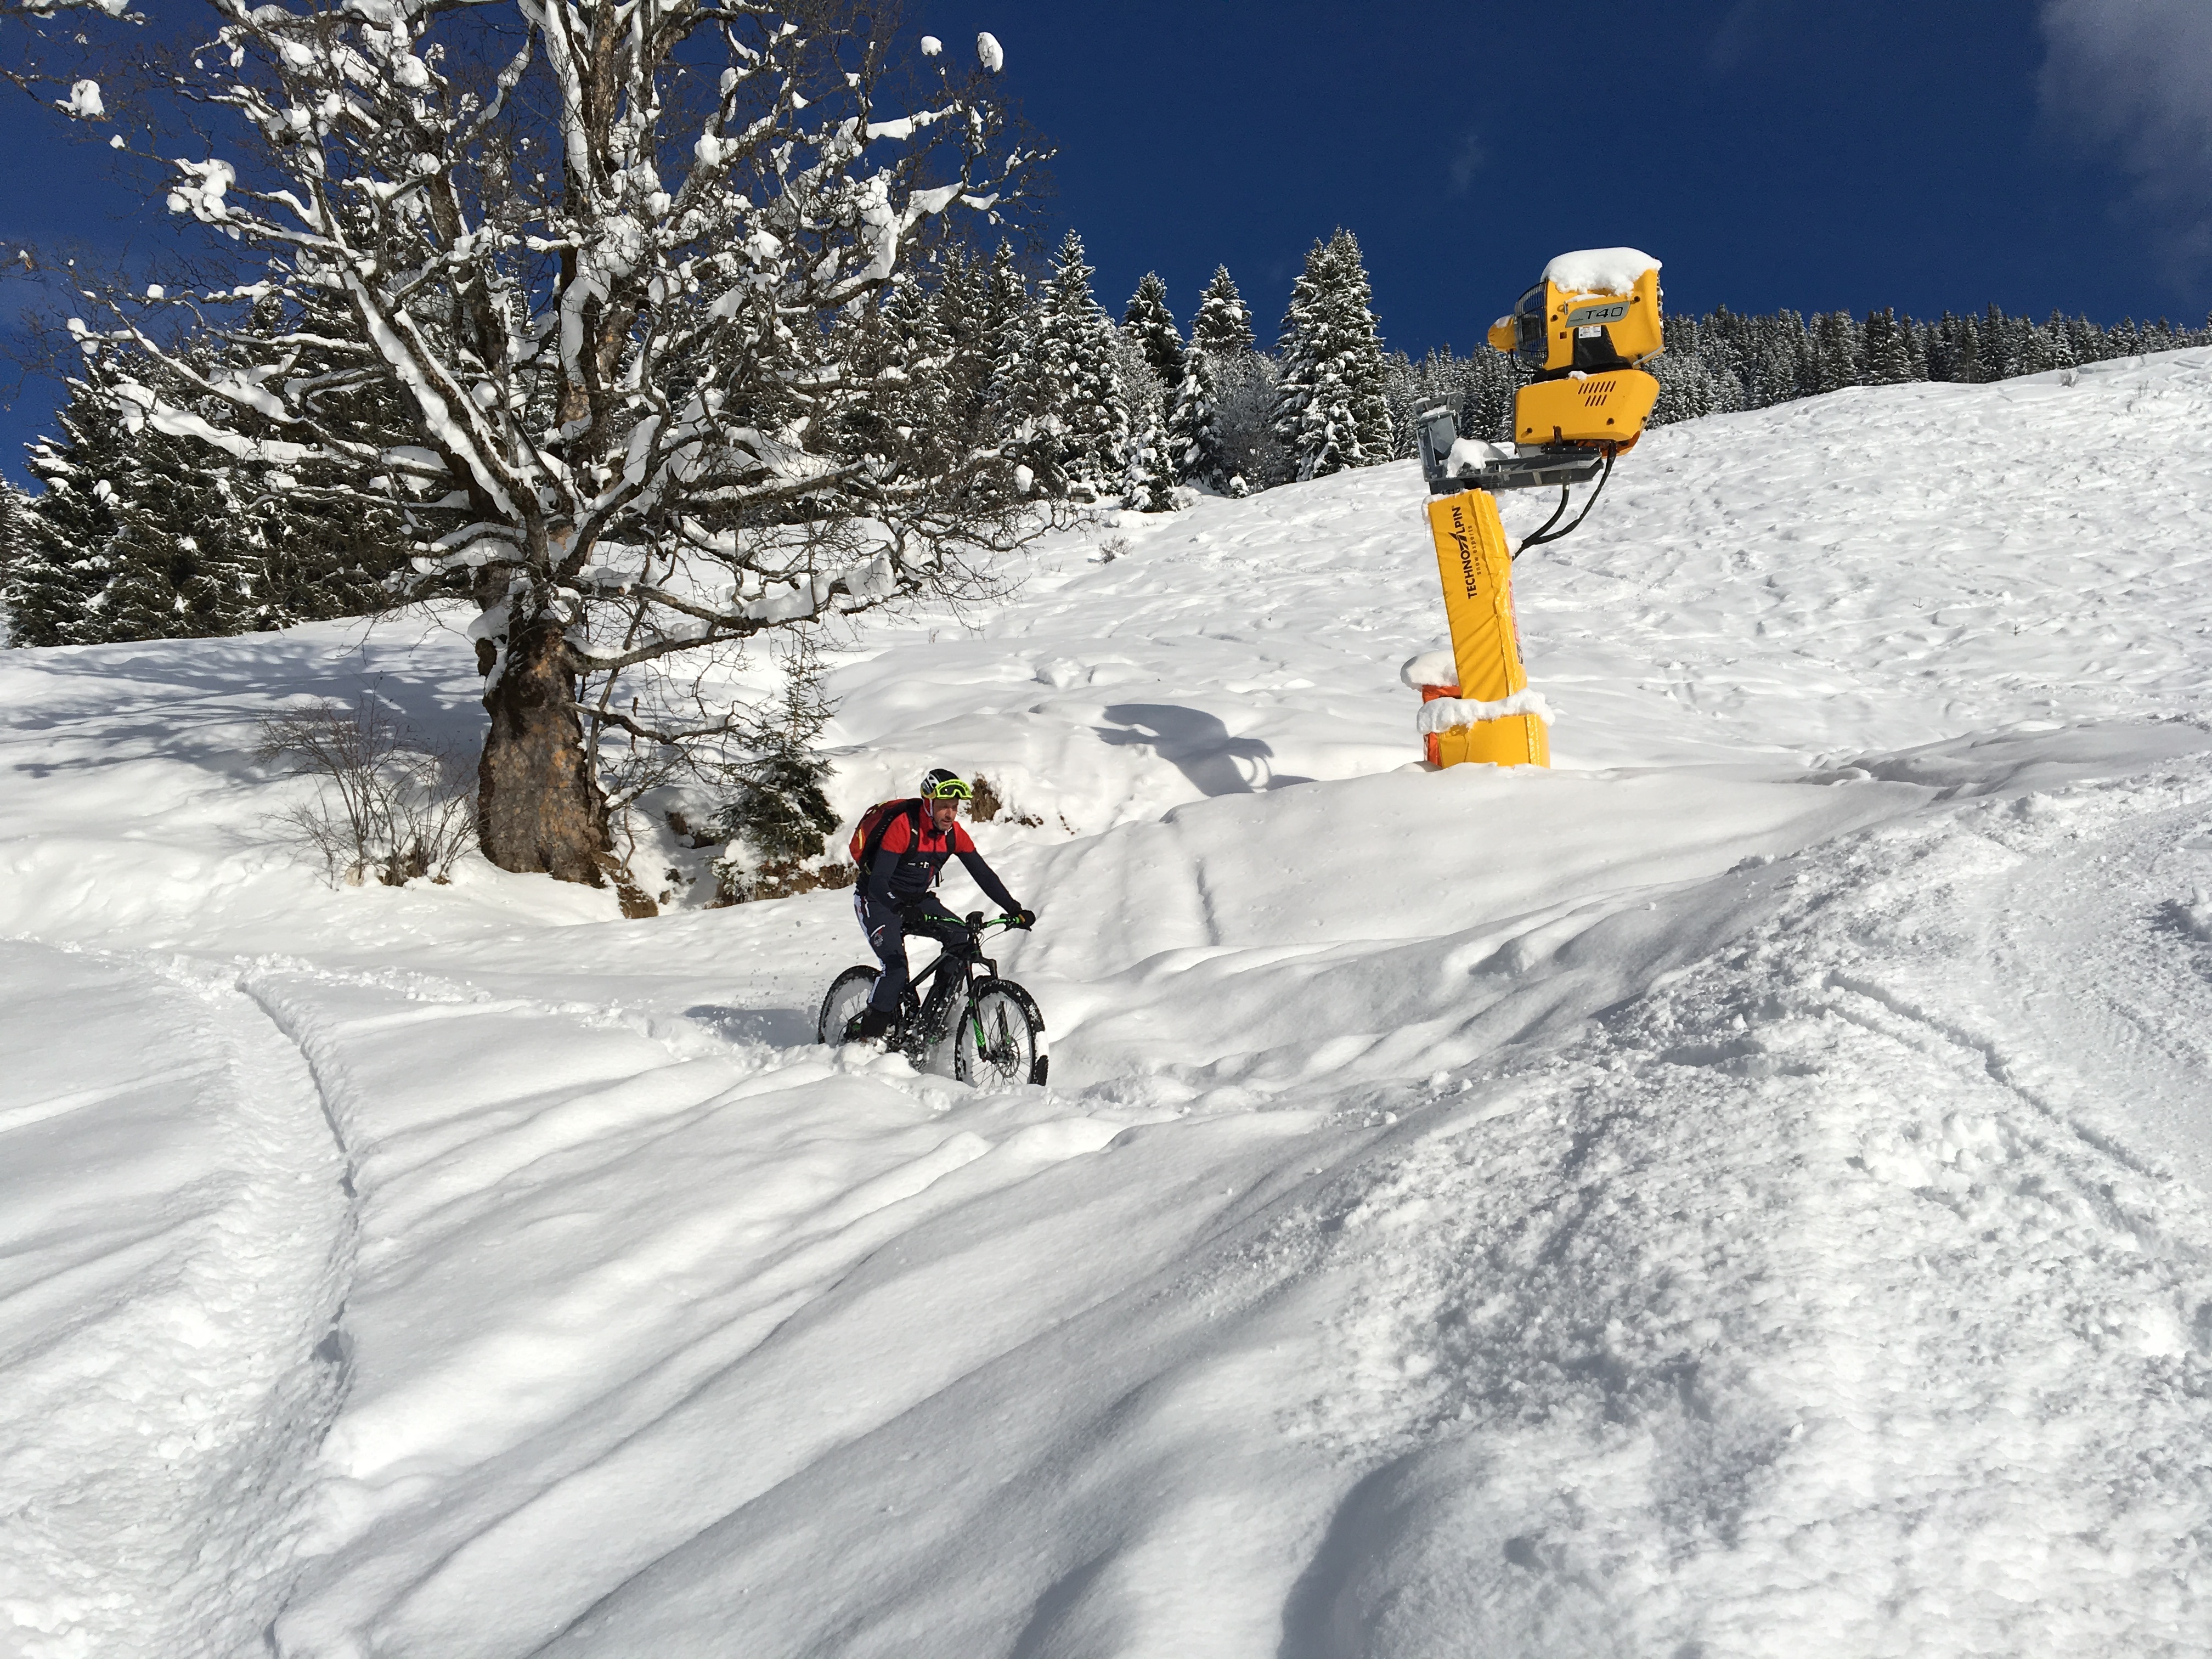
snow, winter, sport, wheel, bike, vehicle, drive, weather, snowboard, extreme sport, tourism, season, cycle, sports equipment, mountain bike, winter sport, cycling, sporty, fun, sports, footwear, wheels, racing, snowboarding, piste, locomotion, freeride, nordic skiing, ski mountaineering, ski equipment, auto racing, geological phenomenon